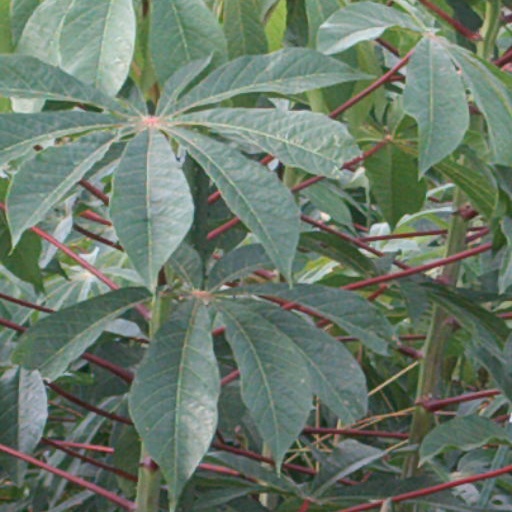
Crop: cassava